2011 Liège–Bastogne–Liège

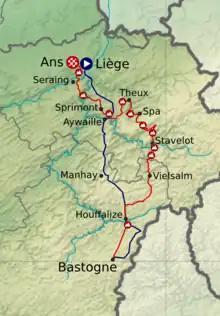
Map of the course

Philippe Gilbert of became only the second rider to win all three Ardennes classics, after rider Davide Rebellin first did so in 2004, by winning a three-man sprint to complete a run of four victories within ten days with another victory in Brabantse Pijl to go with the Ardennes classics. Gilbert outsprinted both Andy Schleck and Fränk Schleck of on the final straight – to take Belgium's first victory in the race since Frank Vandenbroucke in 1999 – after the trio had escaped along with 's Greg Van Avermaet with around remaining. Van Avermaet was dropped, and eventually finished seventh behind the Schlecks and trio that had usurped him within the closing kilometres, Roman Kreuziger of , Rigoberto Urán of and Chris Anker Sørensen of .